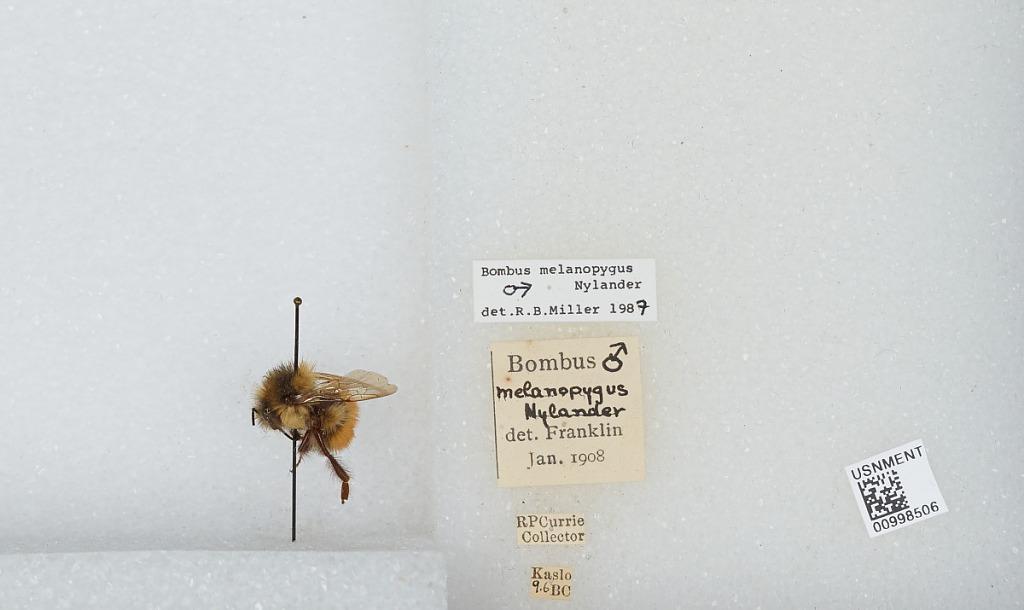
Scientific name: Bombus (Pyrobombus) melanopygus Nylander
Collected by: R. Currie
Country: Canada
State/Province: British Columbia
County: Kootenay
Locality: Kaslo
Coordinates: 49.9133, -116.911
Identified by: Miller, R. B.